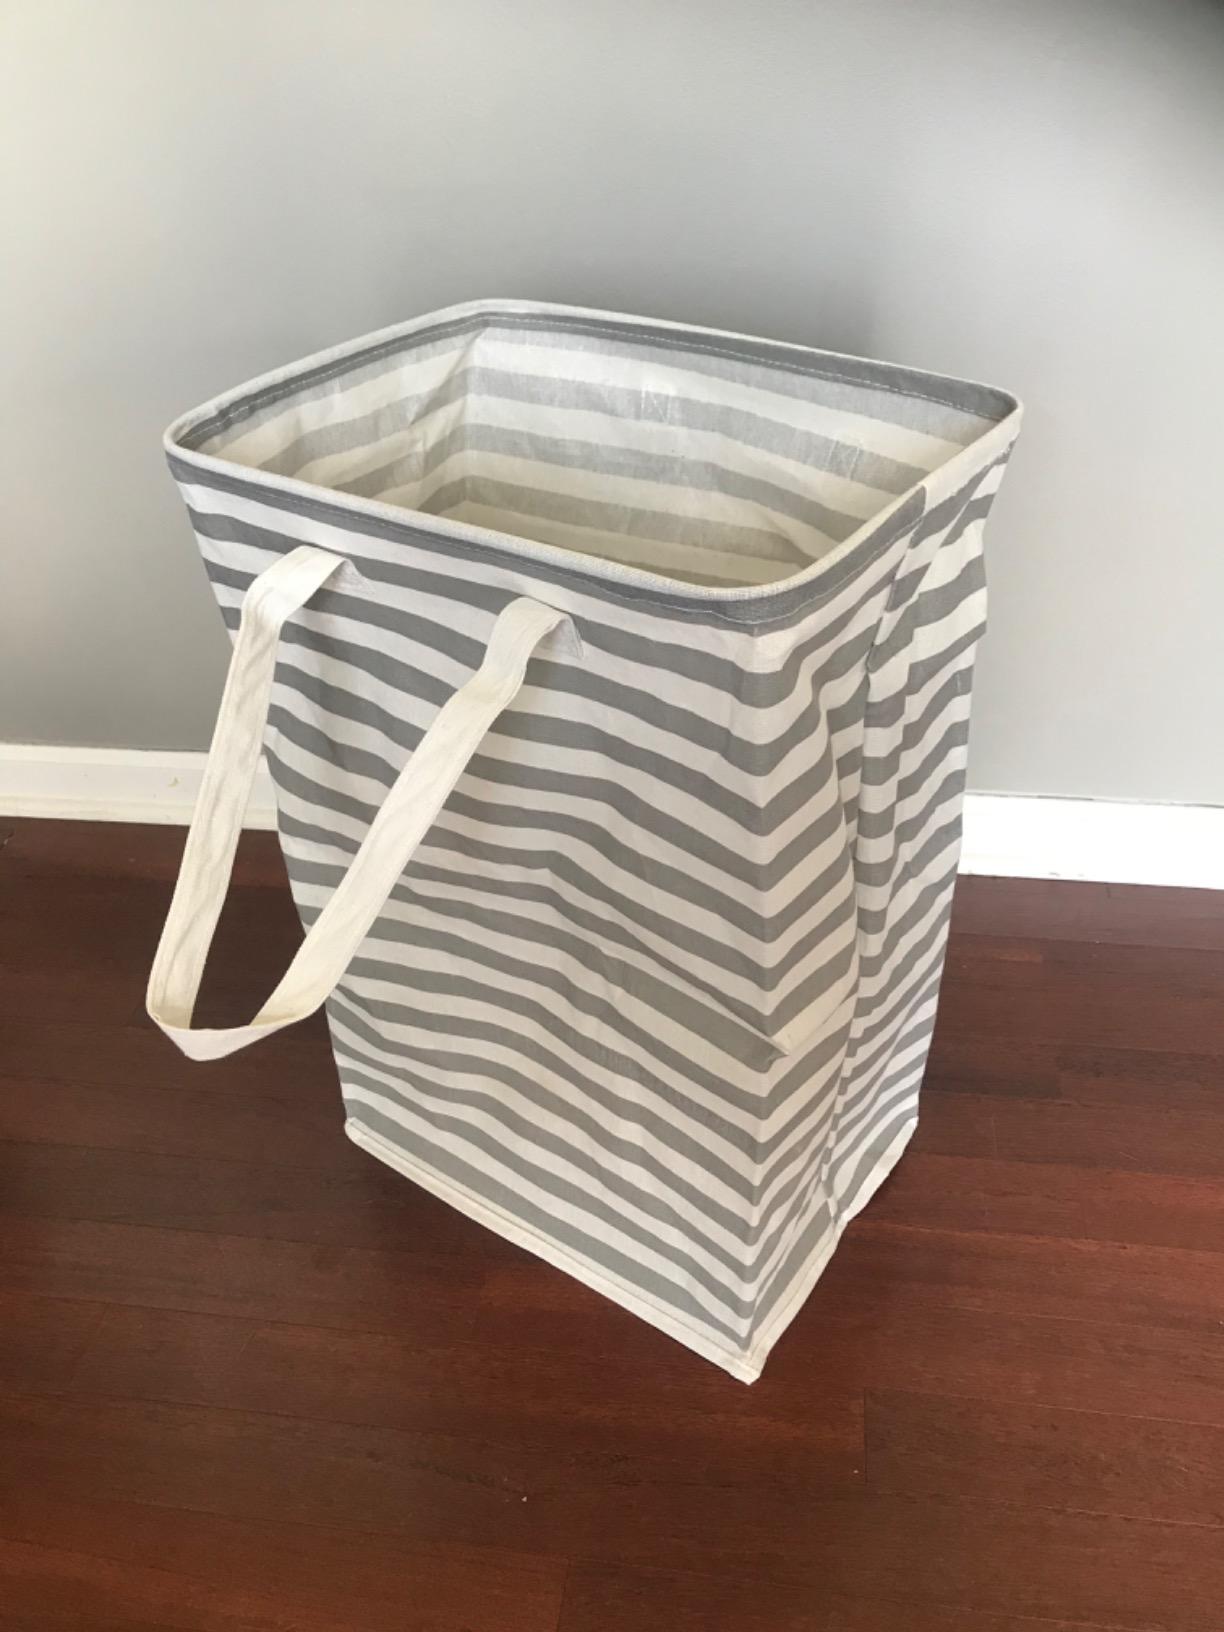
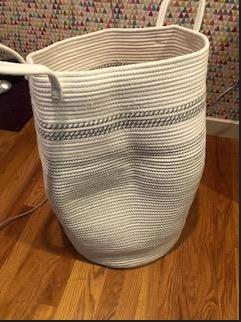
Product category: items_hamper
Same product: no